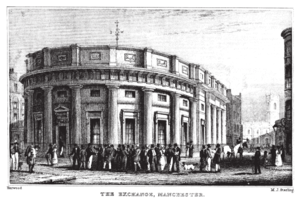
La Manchester Stock Exchange est l'une des anciennes bourses régionales anglaises, qui ont connu une très forte activité au XIXᵉ siècle, jusqu'au début des années 1970, lorsque toutes les Bourses ont fusionné en 1973. Les opérations sur le parquet de Liverpool ont cessé en 1985.
Le Royal Exchange Theatre est un théâtre de Manchester fondé en 1976, dans un bâtiment victorien, ancienne bourse de matières premières puis de valeurs.